White sturgeon

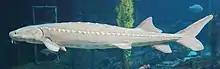
A white sturgeon at the Monterey Bay Aquarium, California

The white sturgeon is part of a Pacific clade of species including Kaluga ("Sinosturio dauricus"), Sakhalin ("Sinosturio mikadoi"), Green ("Sinosturio medirostris"), Chinese ("Sinosturio sinensis") and Amur ("Sinosturio schrenkii") Sturgeon. Recent genetic analysis supports a close relationship between ("S. transmontanus") and ("S. schrenckii"), which is only found in Asia, showing a common ancestor between the two around 45.8 million years ago. Using microsatellites, genetic differentiation between different river systems in the Pacific Northwest and California is high enough to be able to distinguish between white sturgeon populations and validate a structure in which watershed ("S. transmontanus") resides in.